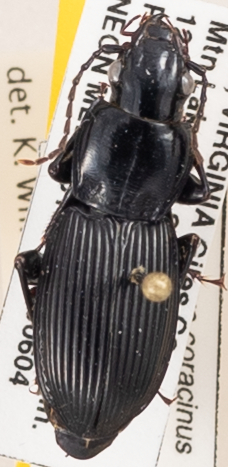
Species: Pterostichus coracinus
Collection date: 2019-06-04
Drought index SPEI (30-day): -1.13
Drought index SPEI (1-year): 2.09
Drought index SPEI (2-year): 2.09